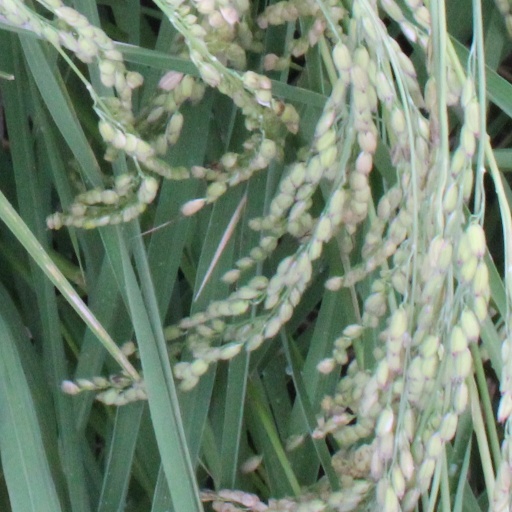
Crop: rice